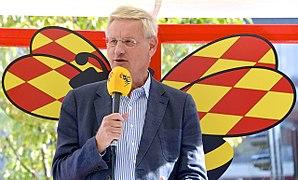
Les Modérés, de son nom complet Parti modéré de rassemblement sont un parti politique libéral conservateur suédois fondé en 1904, membre du Parti populaire européen et de l'Union démocrate internationale.